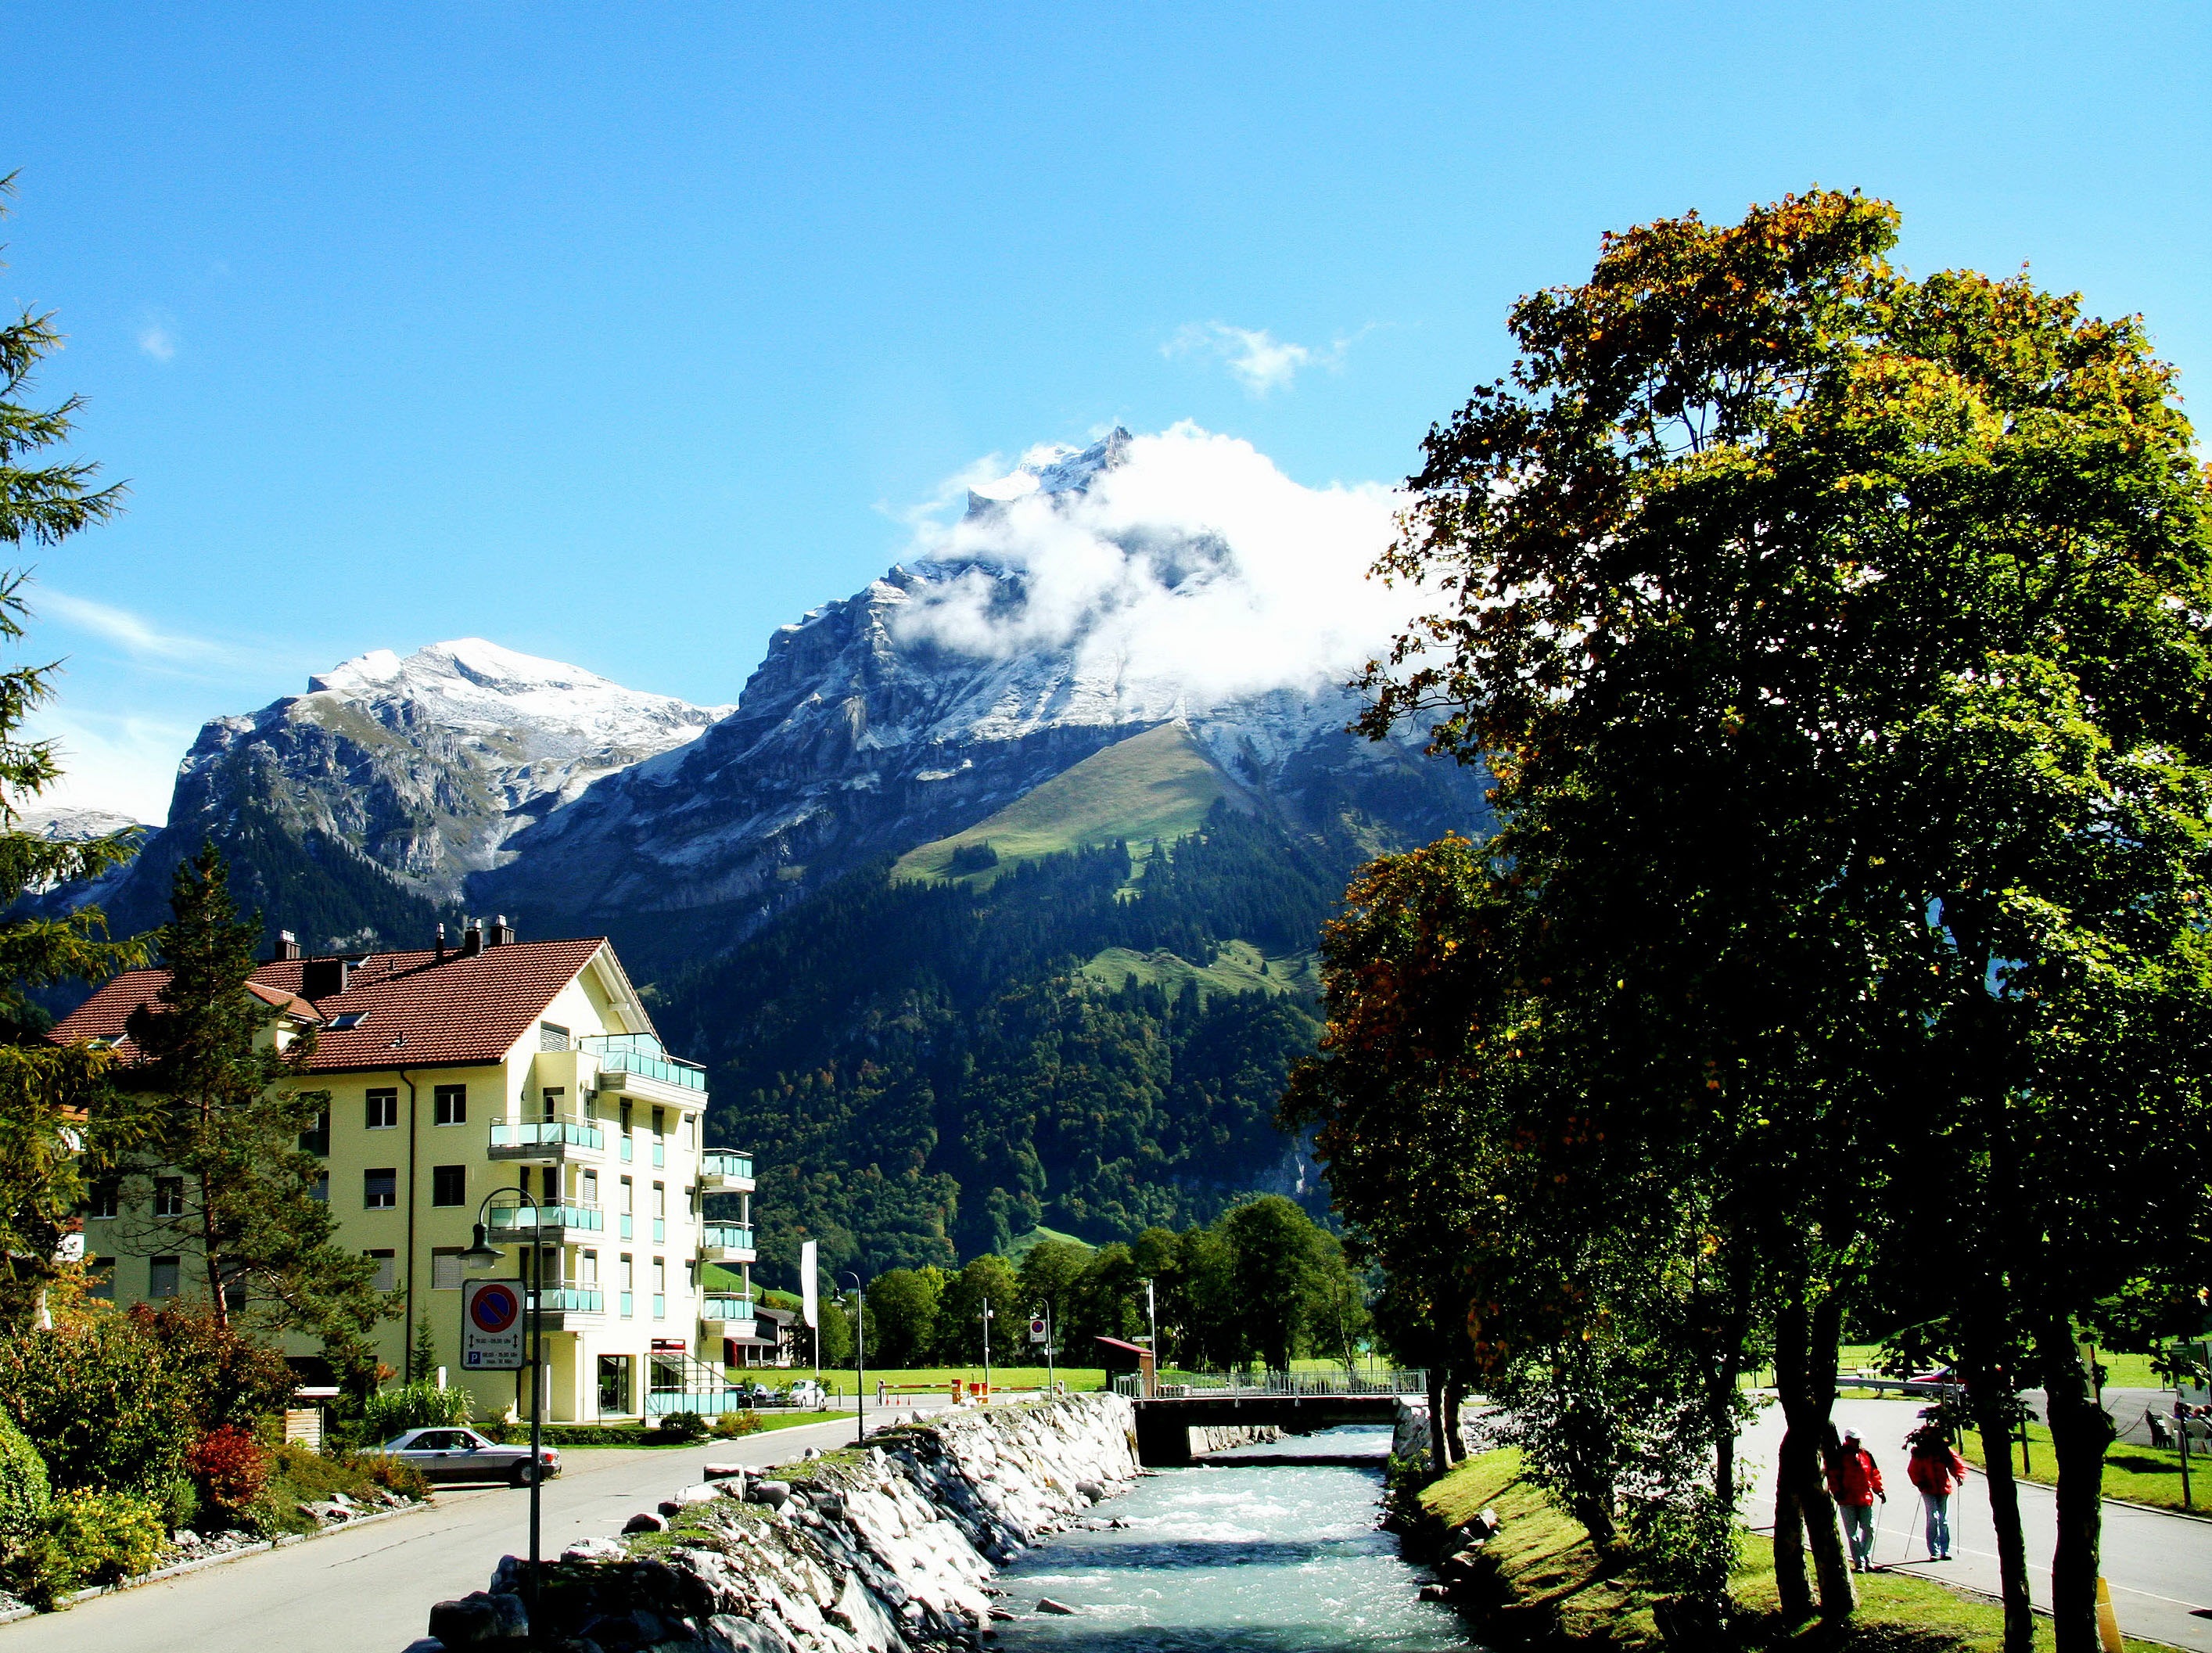
landscape, tree, forest, mountain, prairie, lake, town, mountain range, vacation, village, alpine, tourism, snow mountain, mountains, alps, switzerland, estate, bridges, blossoming, small town, white cloud, titlis, ice melt, mountainous landforms